Belgrade Arena

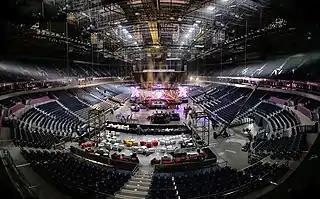
The arena during "X Factor Adria" series 1 final (2014)

The first event held in the Belgrade Arena was a Socialist Party of Serbia and Yugoslav Left final election campaign rally, held on 20 September 2000 before the 2000 Yugoslavian general election. The construction of the Arena wasn't finished at that time. The official opening came nearly four years later, on 31 July 2004, when the "FIBA Diamond Ball" basketball tournament was held. Since the Arena had only a temporary license, just a few events were held during the next two and a half years. The first event held after getting a permanent license was the 50 Cent concert, on 6. November 2006.